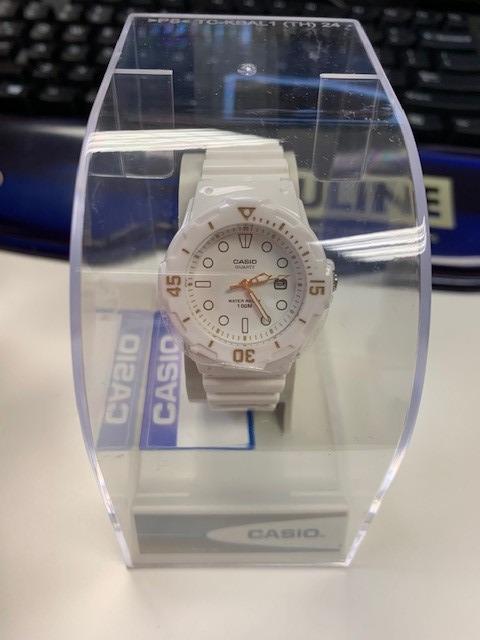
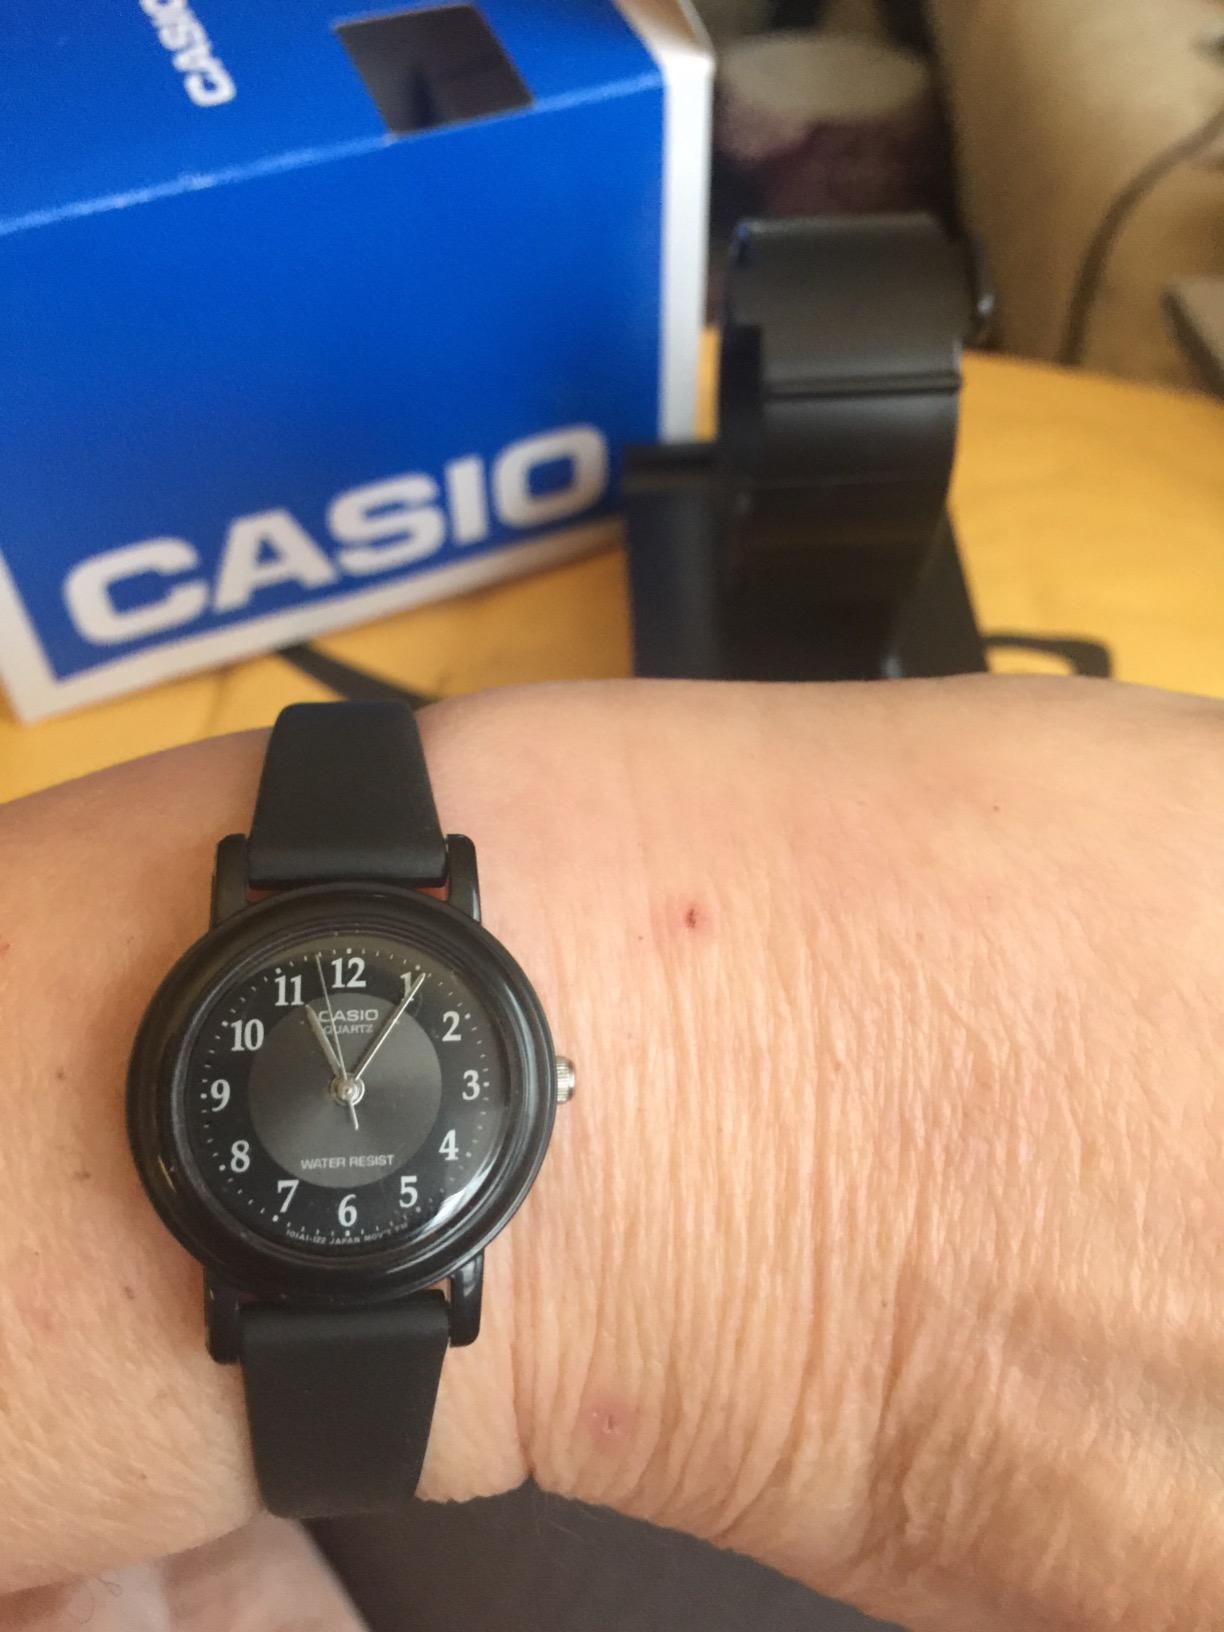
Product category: accessories_watch
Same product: no